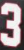
Number: 3